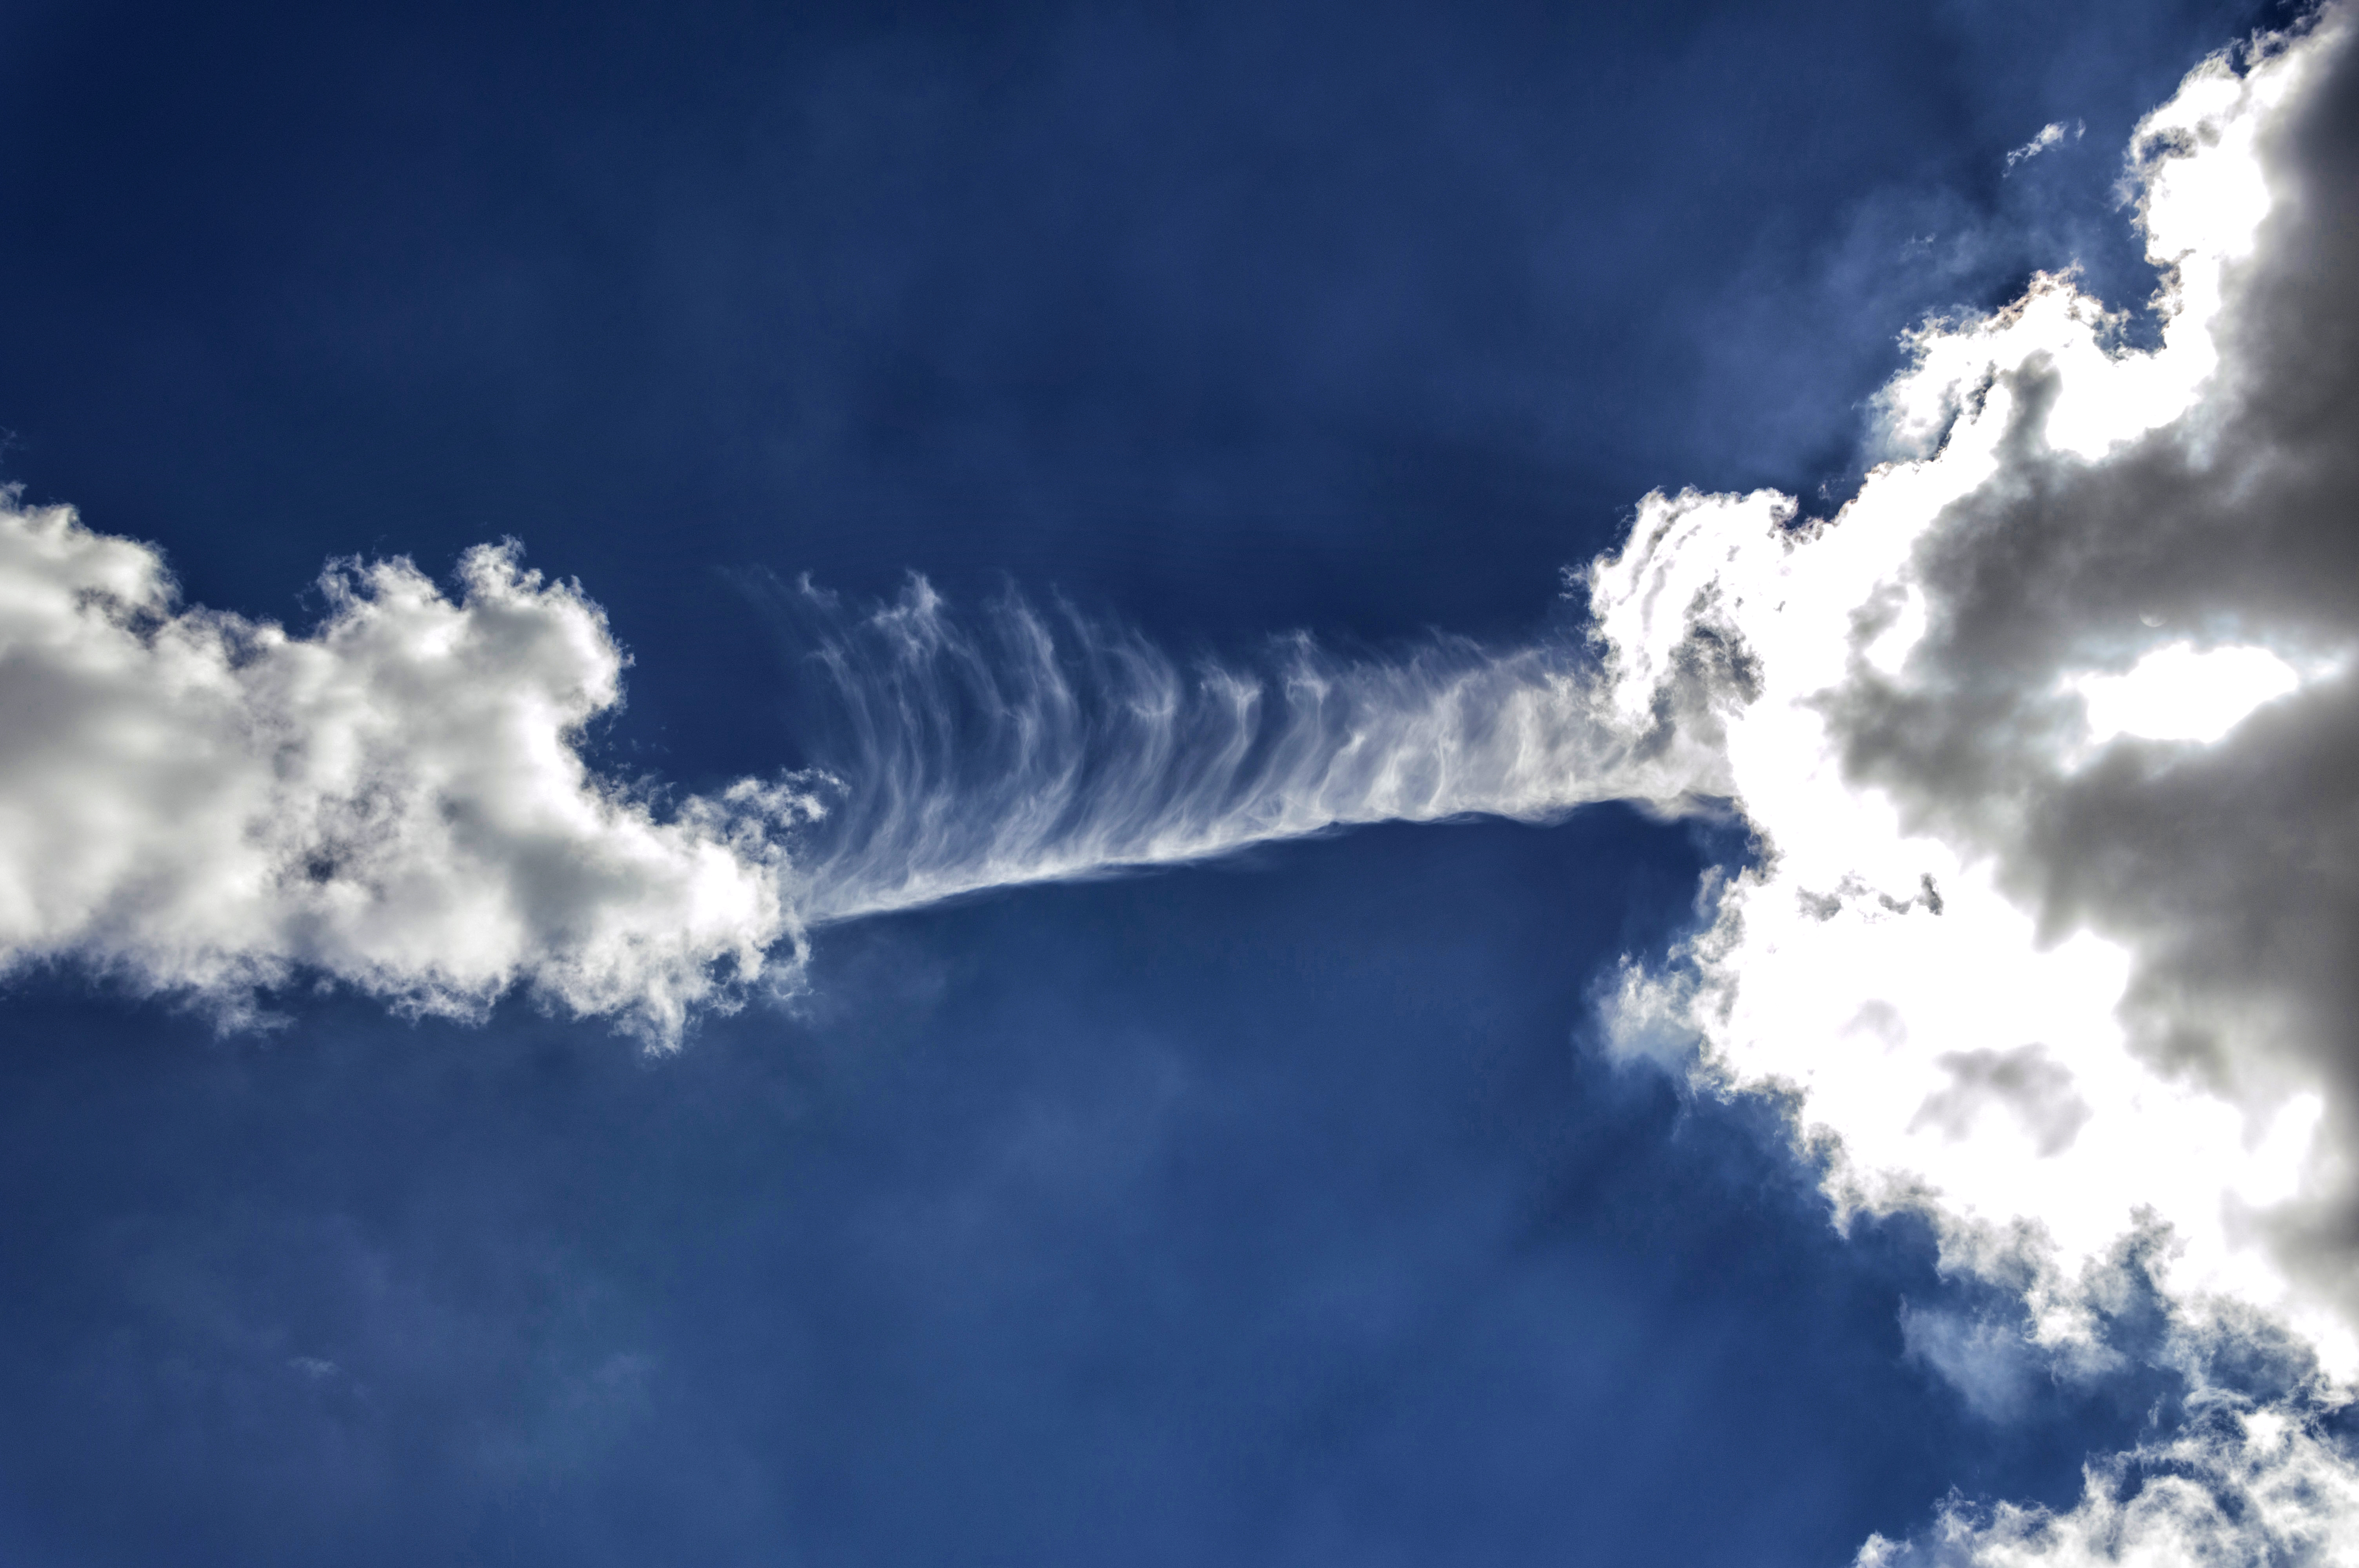
outdoor, horizon, cloud, sky, sun, photography, sunlight, wave, atmosphere, photo, daytime, cumulus, nikon, holland, nederland, netherlands, dutch, outdoorphotography, picture, photograph, backlight, fotos, foto, fotografie, wolken, paulvandevelde, pdvandevelde, padagudaloma, natuurfotografie, dordrecht, lucht, pvdvfotografie, pdvandeveldedordrecht, rondjedordt, nederlandsefotografie, dutchphotogaraphy, totallydutch, fotografienederland, hollandsefotografie, fotografieholland, meteorological phenomenon, atmosphere of earth